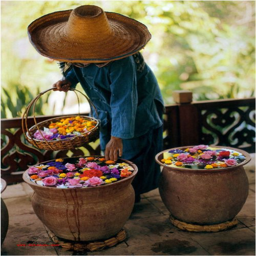
i love the idea of floating flowers and this is an easy way to approach that .